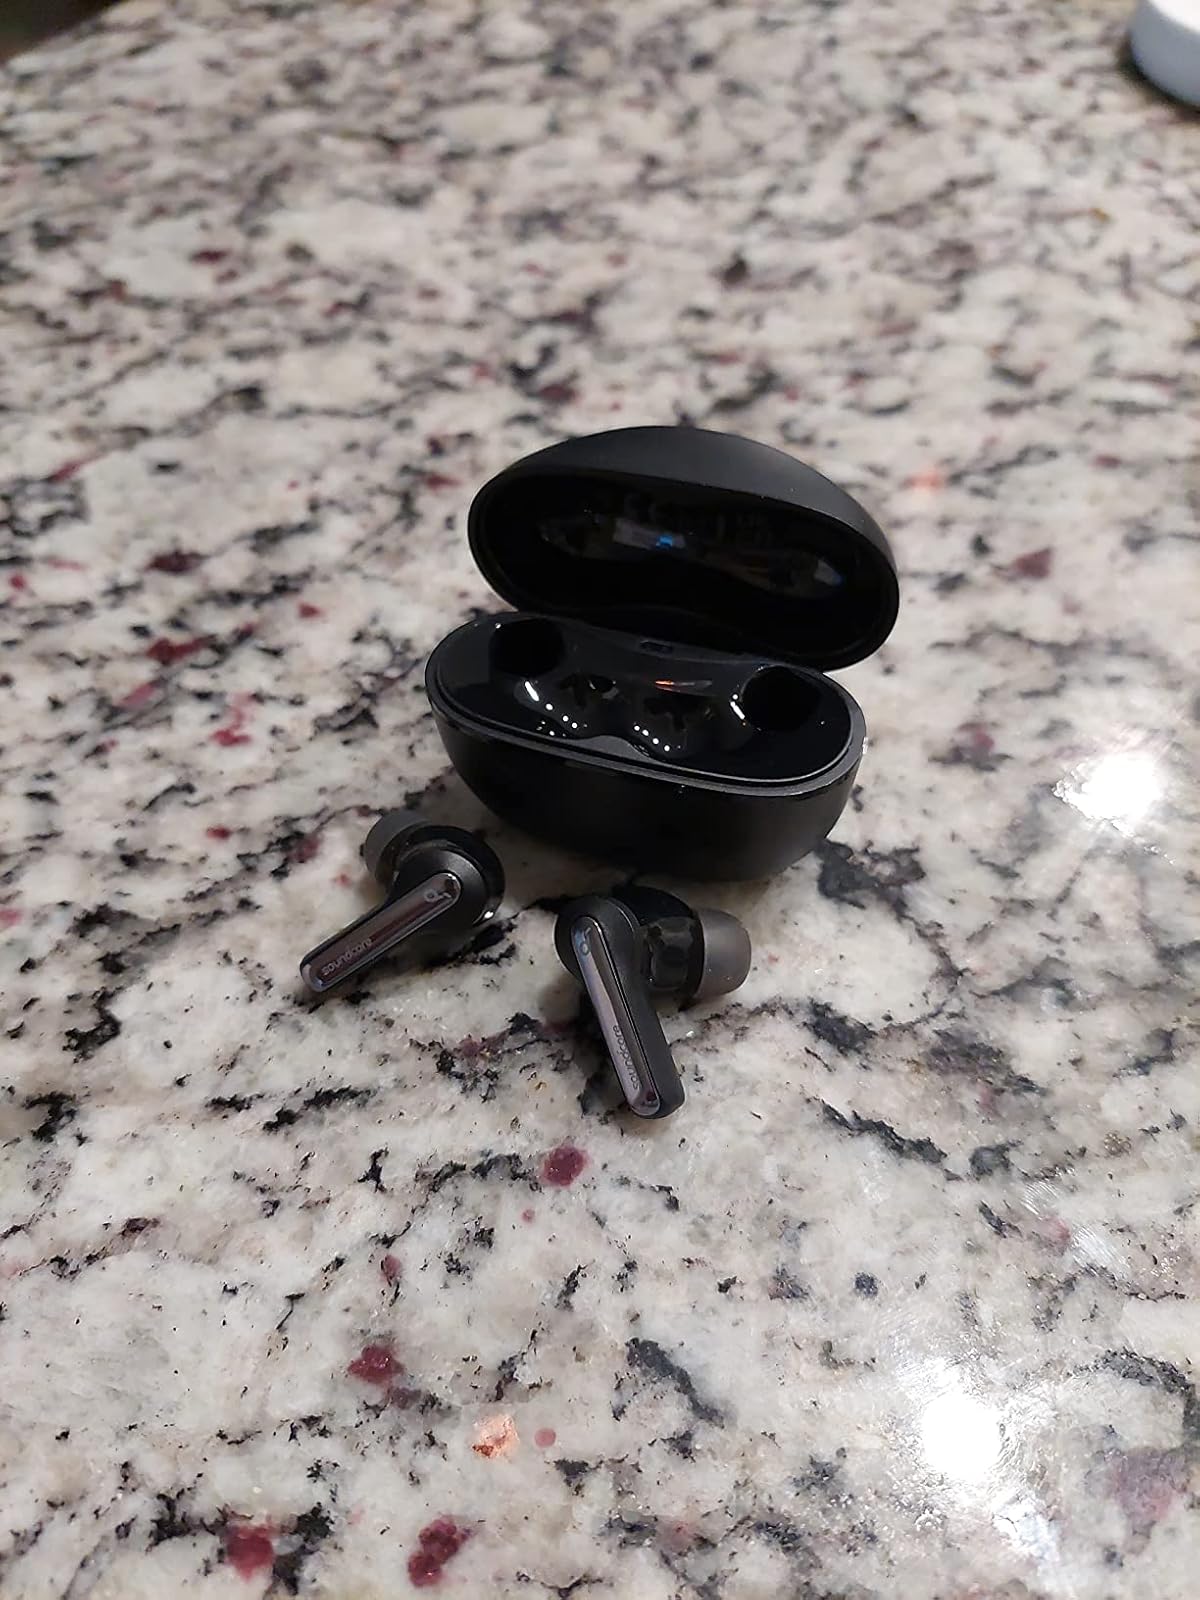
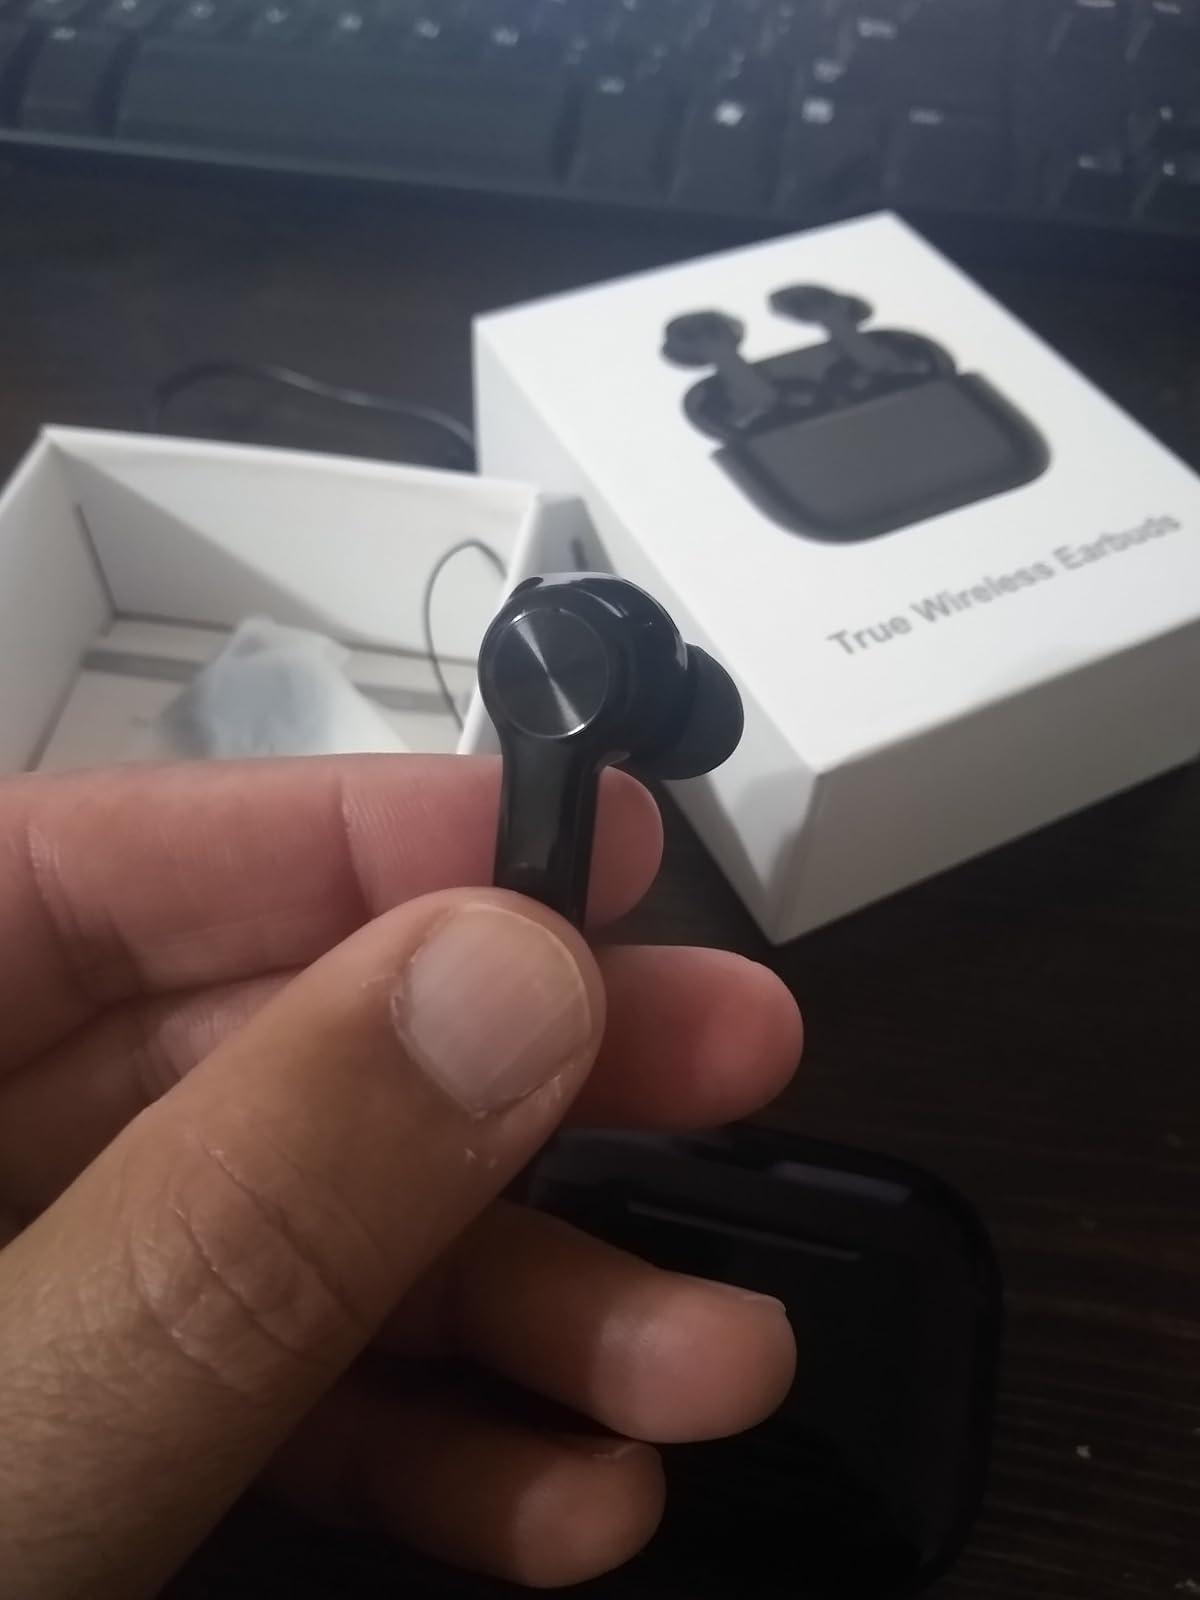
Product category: earbuds
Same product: no